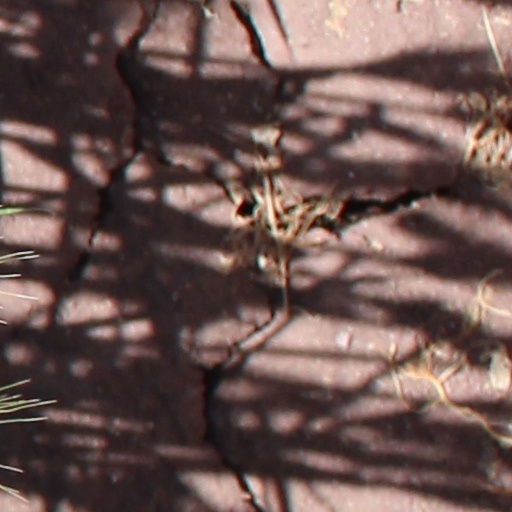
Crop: wheat